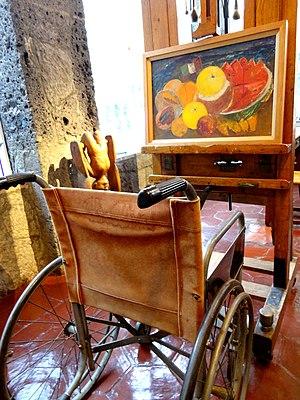
La Casa Azul, ou musée Frida-Kahlo, se situe dans le centre de Coyoacán, l'une des seize délégations territoriales de l'entité fédérative de Ciudad de Mexico, rue de Londres 247. Il s'agit de la maison natale de la peintre Frida Kahlo, construite en 1904 et donnée en 1958 par Diego Rivera pour en faire un musée.